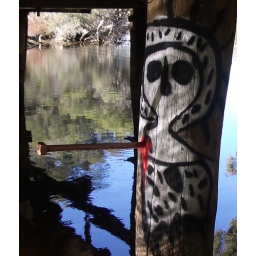
under bridge nicholson rd canning river langford